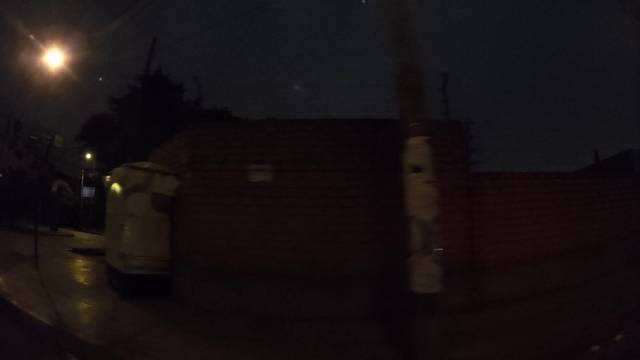
Region: Peru
Coordinates: -12.089, -77.022